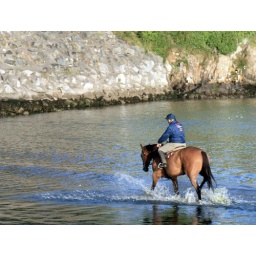
2009 09 1st 5 Robert's Cove (5) exercising horse in the water